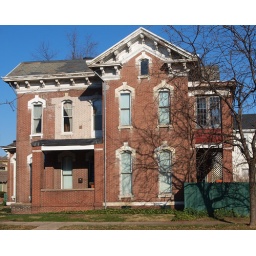
The top floor of this old house in the Evansville downtown historic district was once my home.